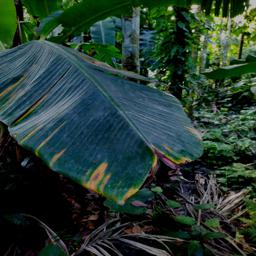
Label: YELLOW SIGATOKA